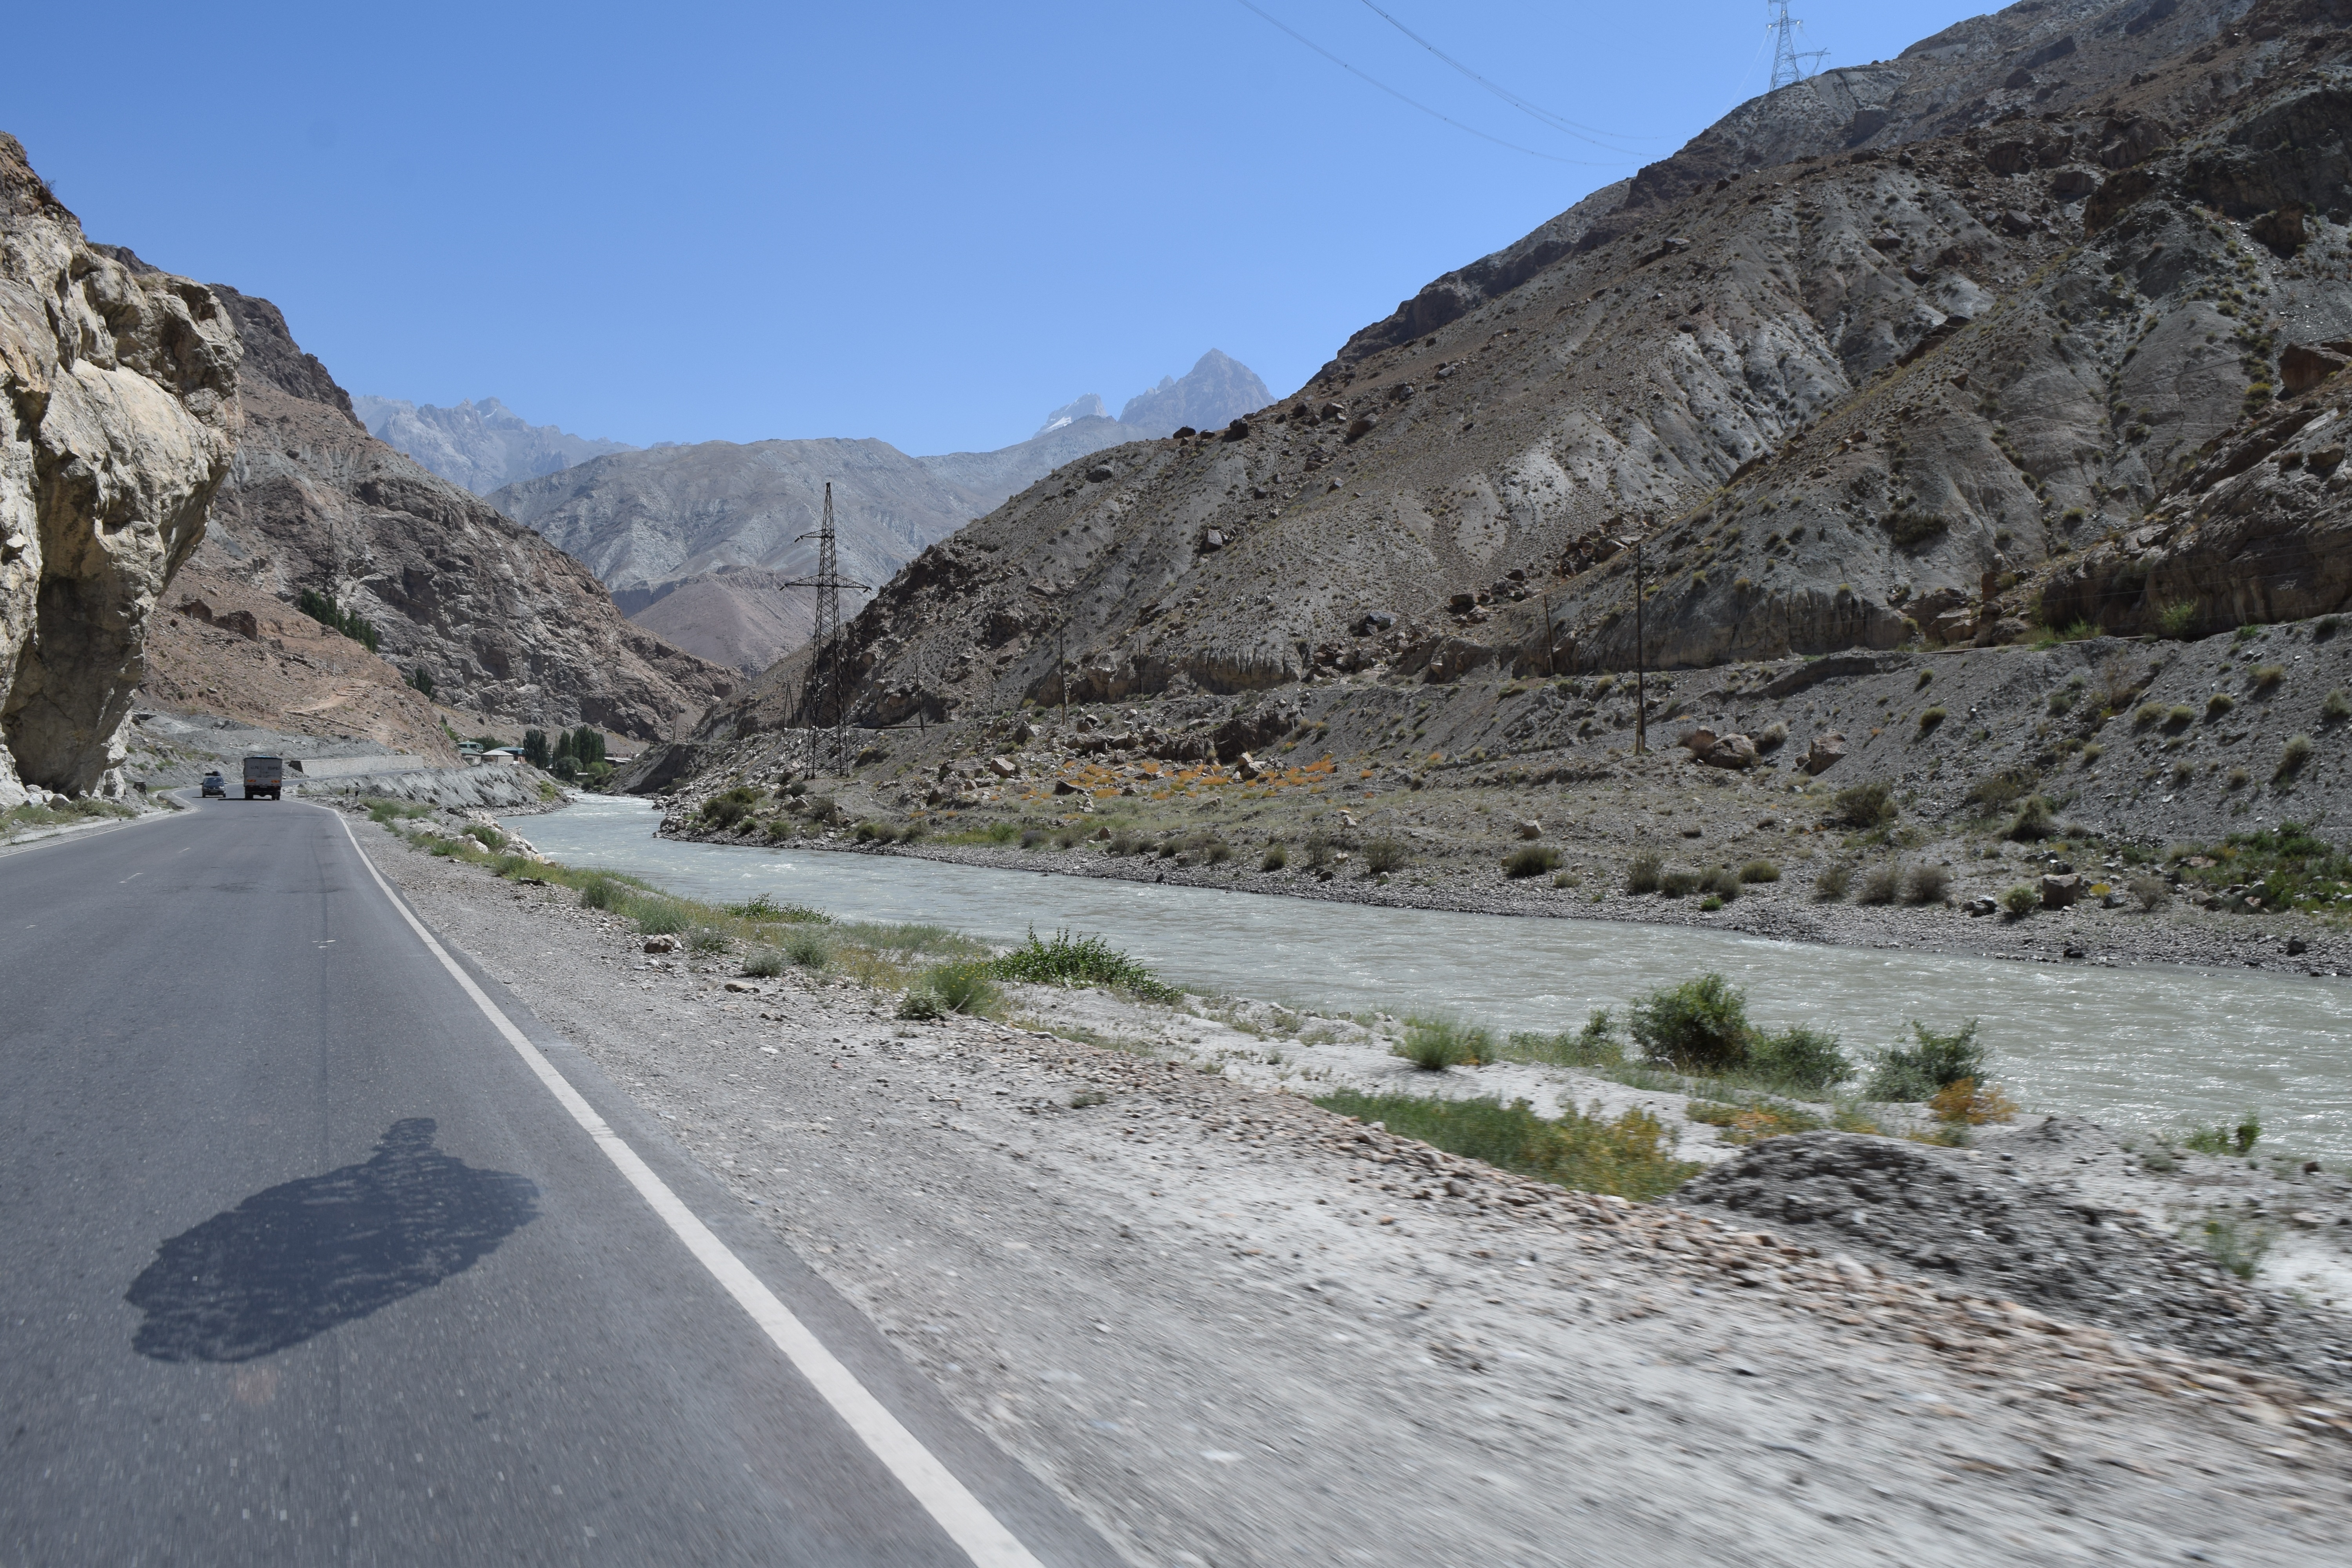
landscape, mountain, road, trail, valley, mountain range, travel, asia, tourism, ridge, geology, infrastructure, badlands, plateau, wadi, moraine, landform, kyrgyzstan, mountain pass, mountainous landforms, geological phenomenon